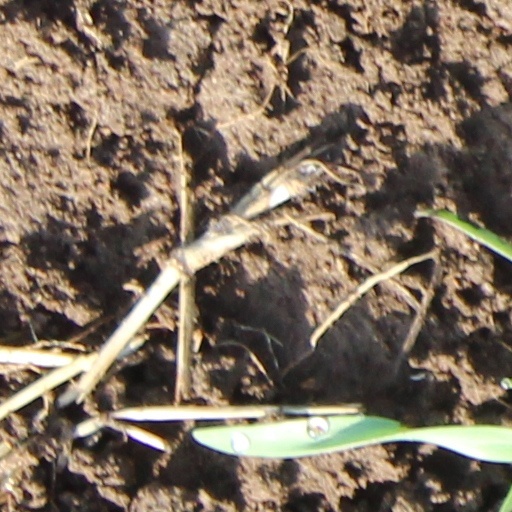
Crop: wheat